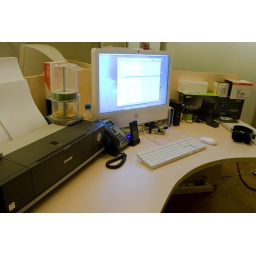
this is my office desk in biletix